ZZ Top

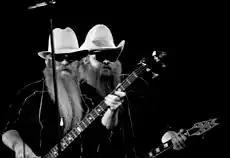
Hill and Gibbons in 1983

Gibbons pushed ZZ Top in a more modern direction for "Eliminator", released in March 1983. It featured two top-40 singles ("Gimme All Your Lovin'" and "Legs"), and two additional Top Rock hits ("Got Me Under Pressure" and "Sharp Dressed Man"), with the extended dance mix of "Legs" peaking at number 13 on the Club Play Singles chart. The album became a critical and commercial success, selling more than 10 million copies and reaching number 9 in the U.S. "Billboard" pop charts. It is the only ZZ Top album to be certified diamond.